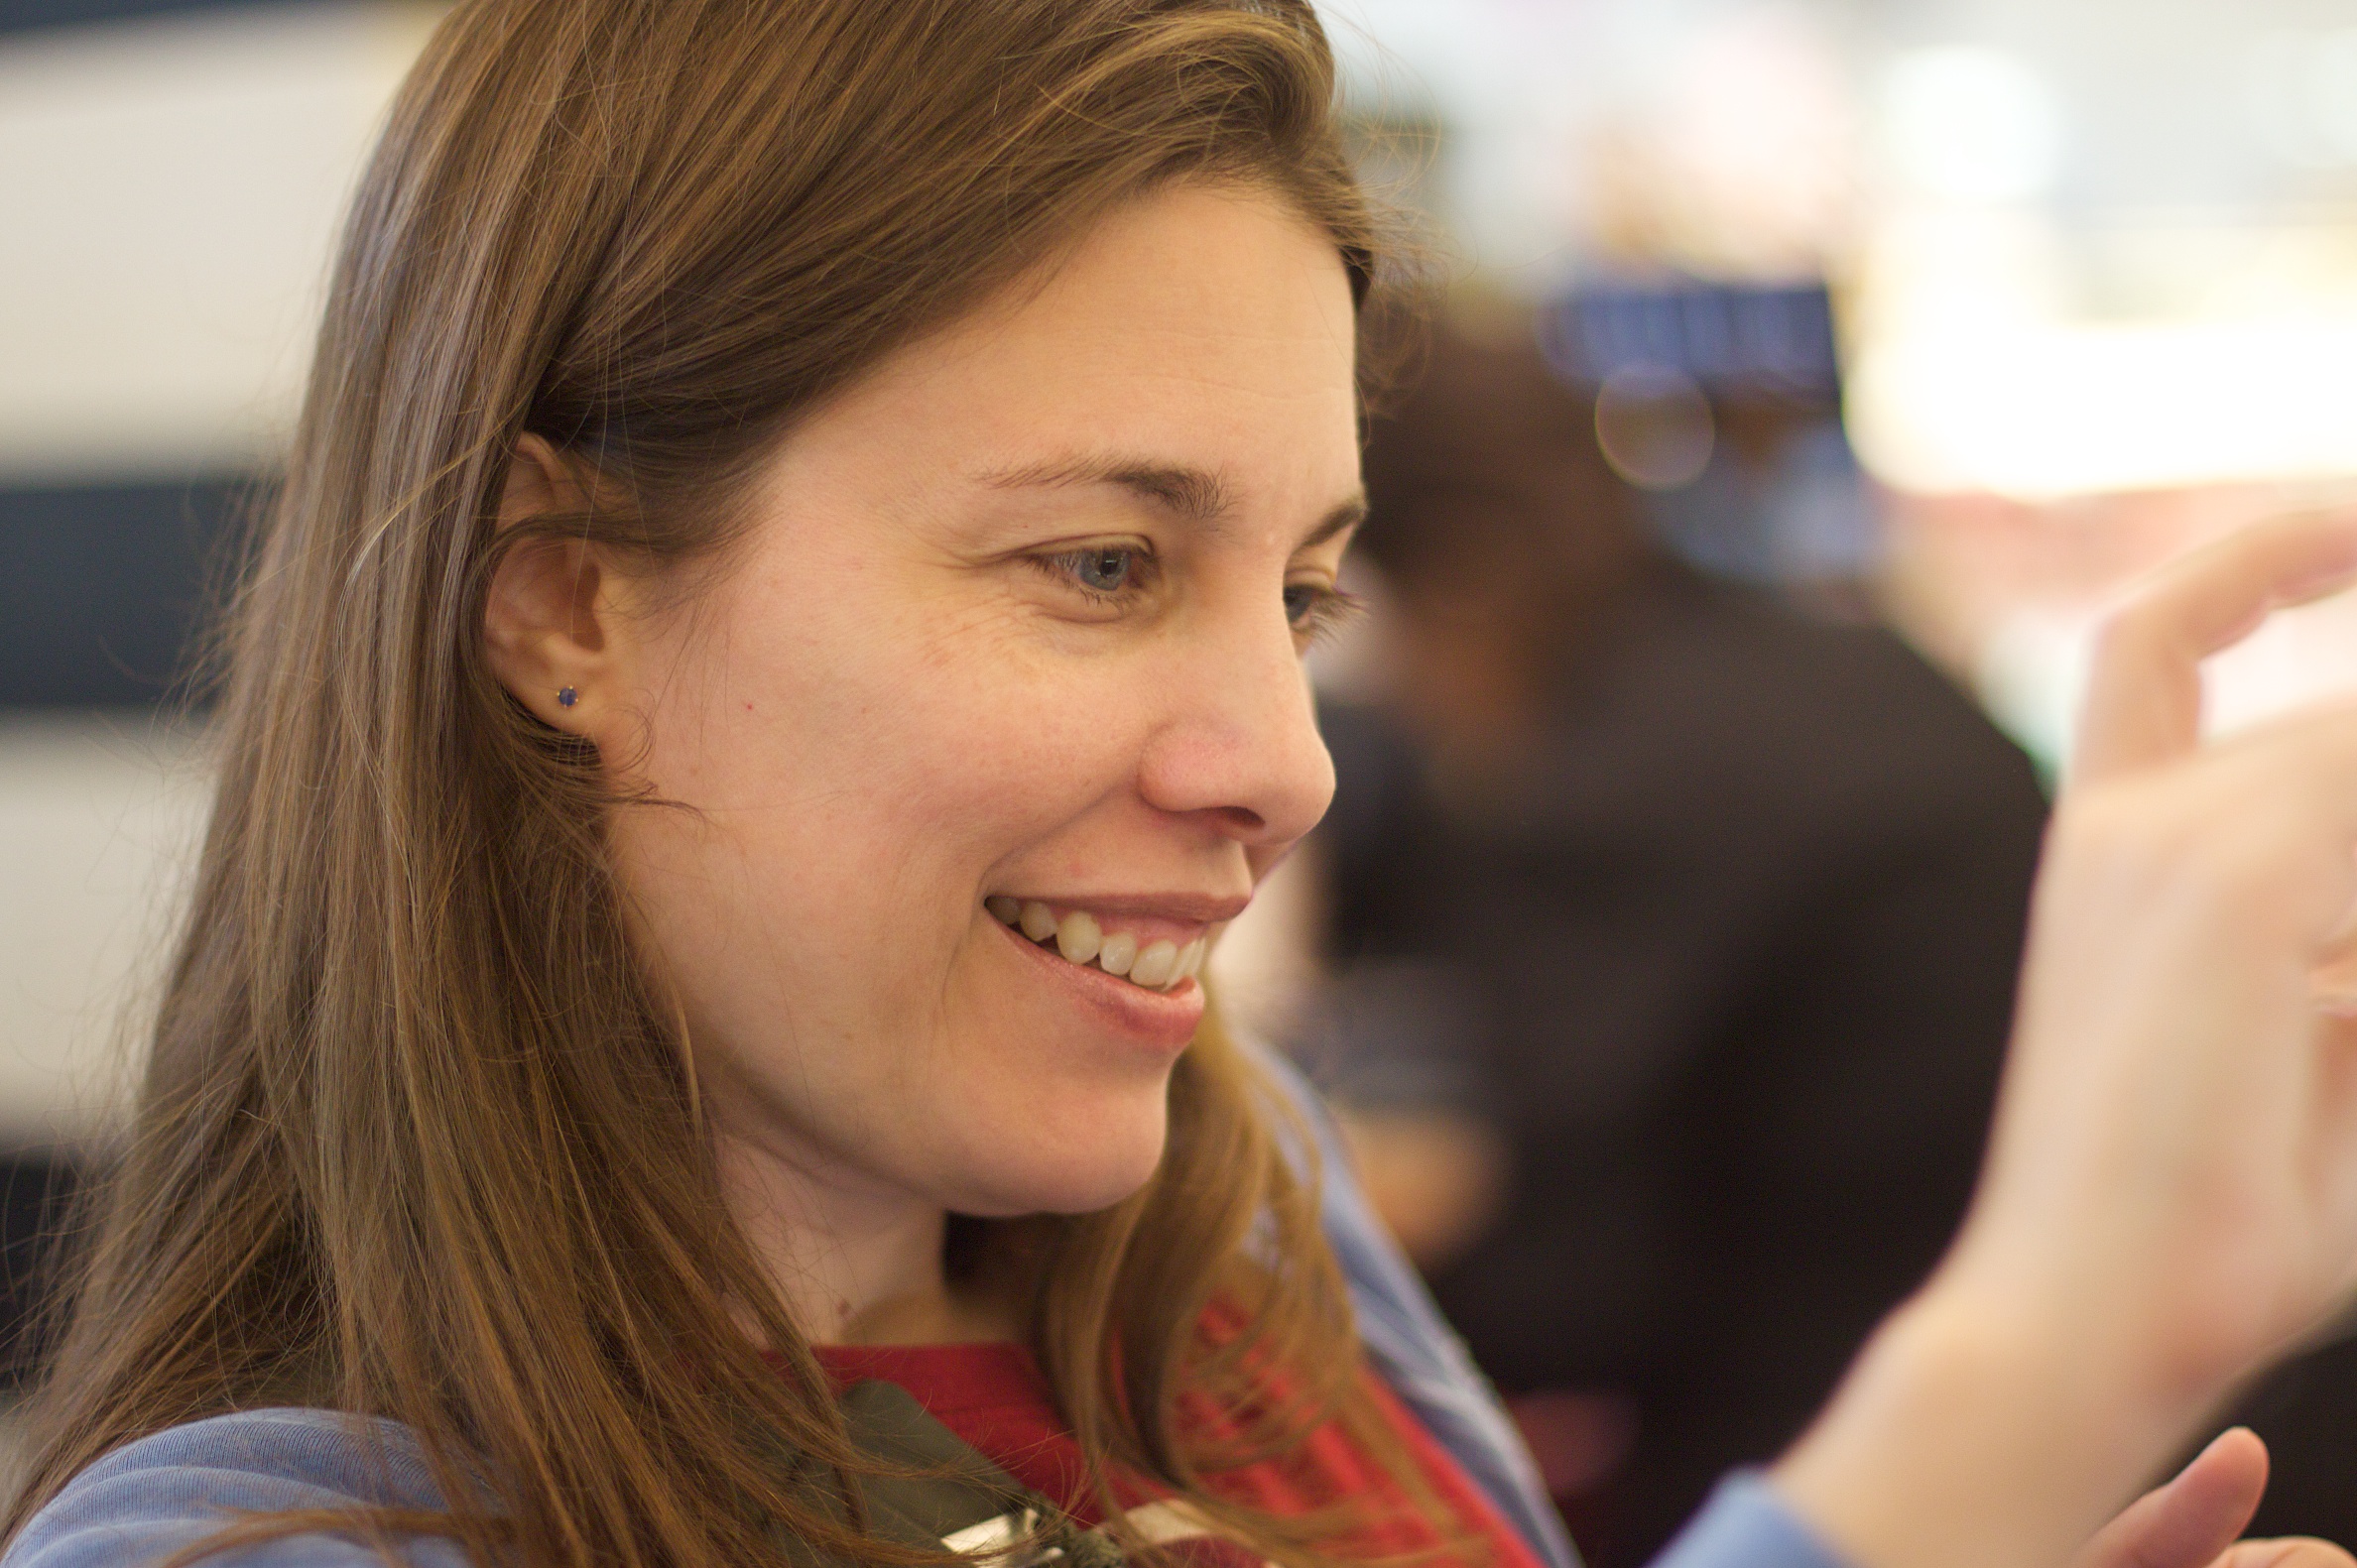
person, people, girl, hair, portrait, model, child, facial expression, hairstyle, smile, face, skin, beauty, portrait photography